Sir Henry Bard's regiment of Foote

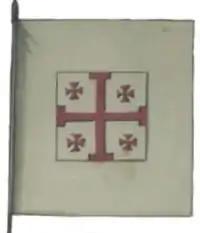
Ensign of Bard's Regiment

Sir Henry Bard's Regiment of Foote was a northern unit, originally called Colonel Thomas Pinchbeck's Regiment of Foote. Raised in Northumberland. It arrived in Oxford in May 1643 under the command of Colonel Thomas Pinchbeck. Half of Pinchbeck's regiment was split from the regiment under Bard's command to form Lord Percy's Foote. Pinchbeck was killed at the first battle of Newbury, and Bard took control of Pinchbeck's half of the regiment, hence the name change. The regiment's first major conflict under its new commanding officer was at Cheriton Wood. It was a disaster; records suggest that a week later the regiment numbered 176 men.